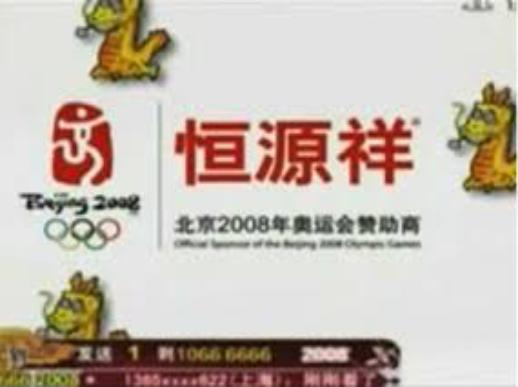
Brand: HengYuXiang
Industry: Necessities